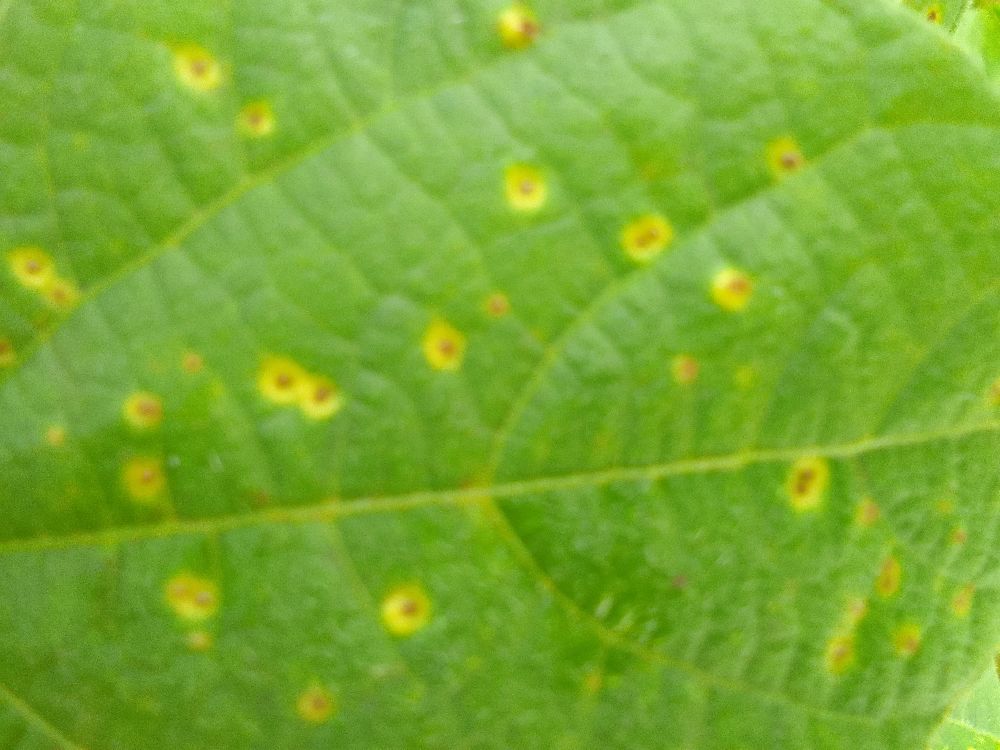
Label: rust